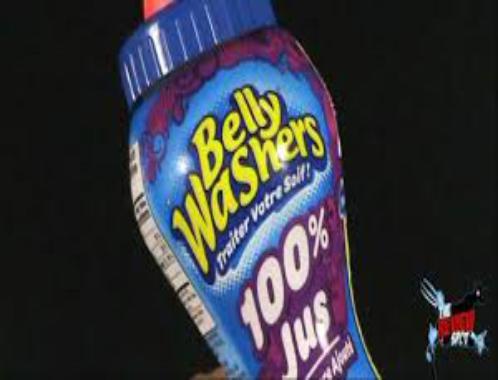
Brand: Bellywashers
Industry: Food